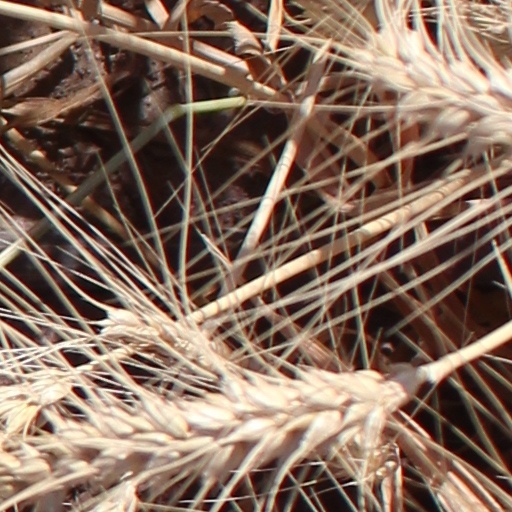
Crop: wheat